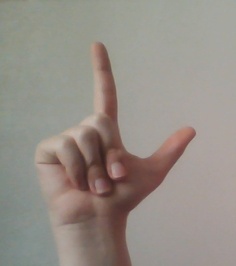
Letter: laam